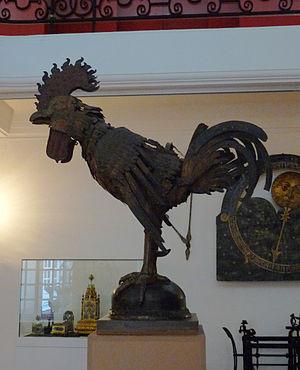
Palais Rohan (Strasbourg). Musée des Arts décoratifs, salle d'horlogerie (n° 14). Coq automate (vers 1350), élément de la première et de la seconde horloge astronomique de la cathédrale de Strasbourg. Bois et fer forgé polychrome. Le plus ancien automate conservé en Occident.
L'Horloge astronomique de la Cathédrale Notre-Dame de Strasbourg est un chef-d'œuvre de la Renaissance, considéré à l'époque comme faisant partie des sept merveilles de l'Allemagne. Elle est classée monument historique depuis le 15 avril 1987.